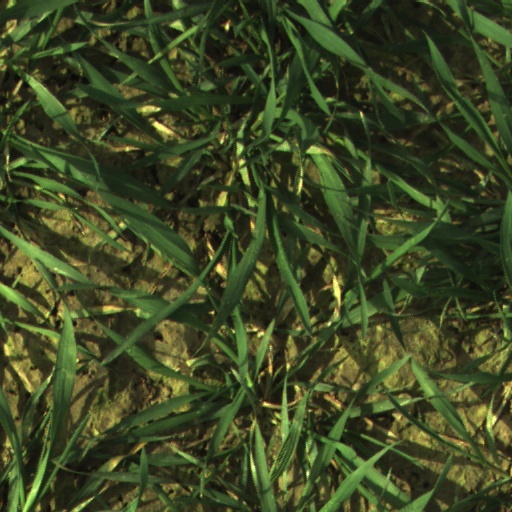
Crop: wheat